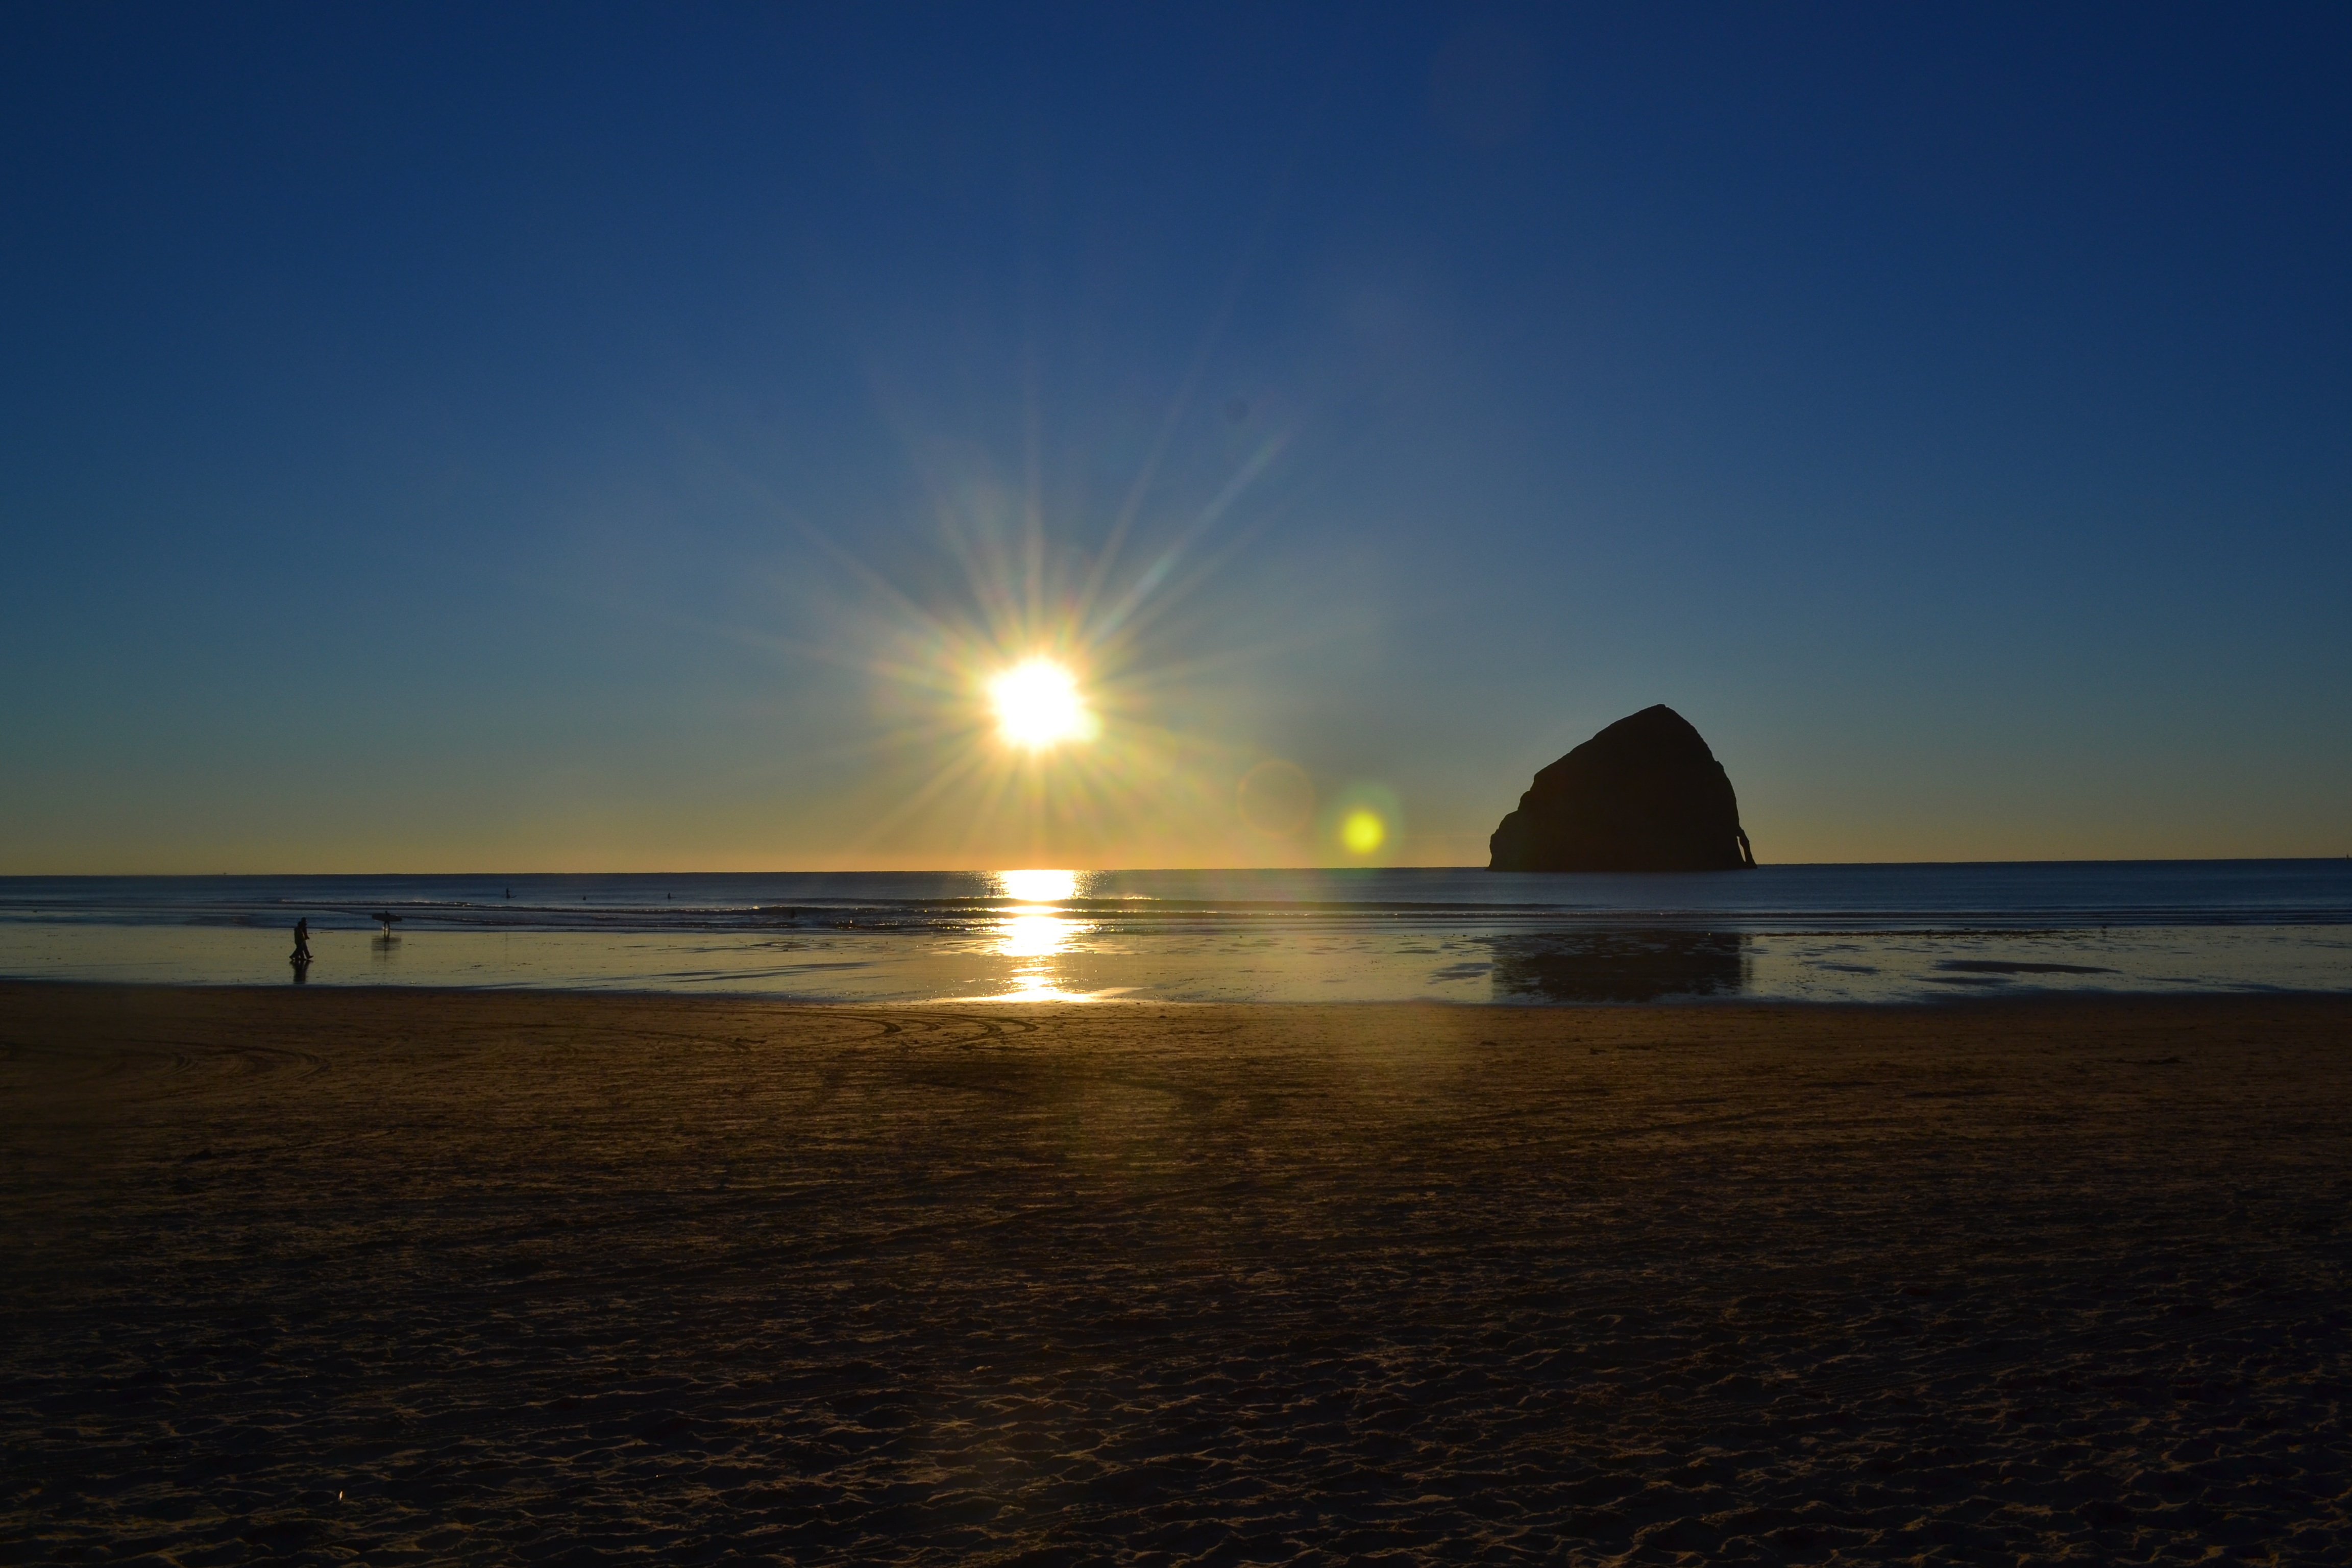
beach, sea, coast, ocean, horizon, sun, sunrise, sunset, sunlight, morning, shore, wave, dawn, dusk, evening, reflection, bay, body of water, afterglow, wind wave